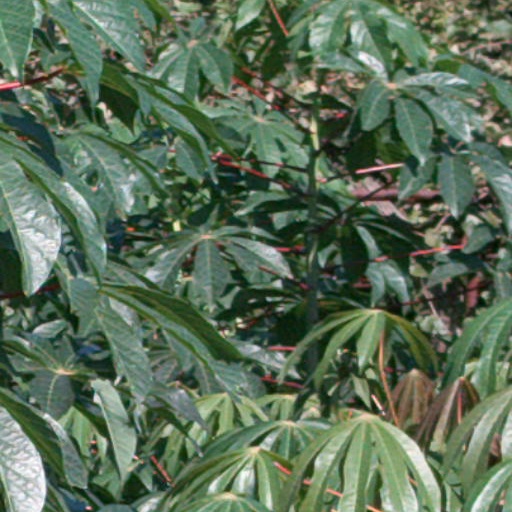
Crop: cassava